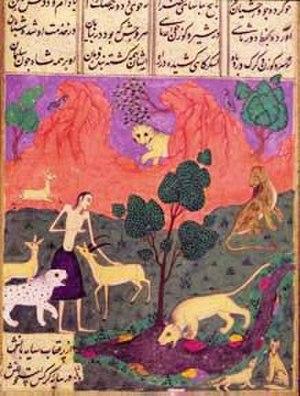
Un dastan est un conte épique de la littérature du Moyen et du Proche-orient, ainsi que de l'Asie centrale, qui met en scène des sujets mythiques, des épopées héroïques ou des légendes populaires toujours fantastiques et pleines d'aventures. Les récits sont toujours hyperboliques et la narration idéalise ses héros.